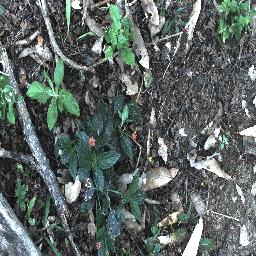
Label: lantana